Aérospatiale SA 321 Super Frelon

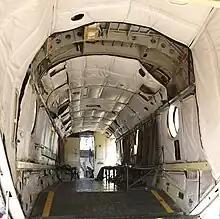
The load deck of a Super Frelon

The Aérospatiale SA 321 Super Frelon is a large, heavy-lift single-rotor helicopter, furnished with a relatively atypical three-engine configuration; these are Turboméca Turmo IIIC turboshaft engines set on top of the fuselage, a pair of turbines positioned side by side at the front and one located aft of the main rotor. The naval anti-submarine and anti-ship variants are usually equipped with navigation and search radar (ORB-42), and a 50-metre rescue cable. They are most often fitted with a 20 mm cannon, countermeasures, night vision, a laser designator and a Personal Locator System. The Super Frelon can also be fitted for inflight refueling.